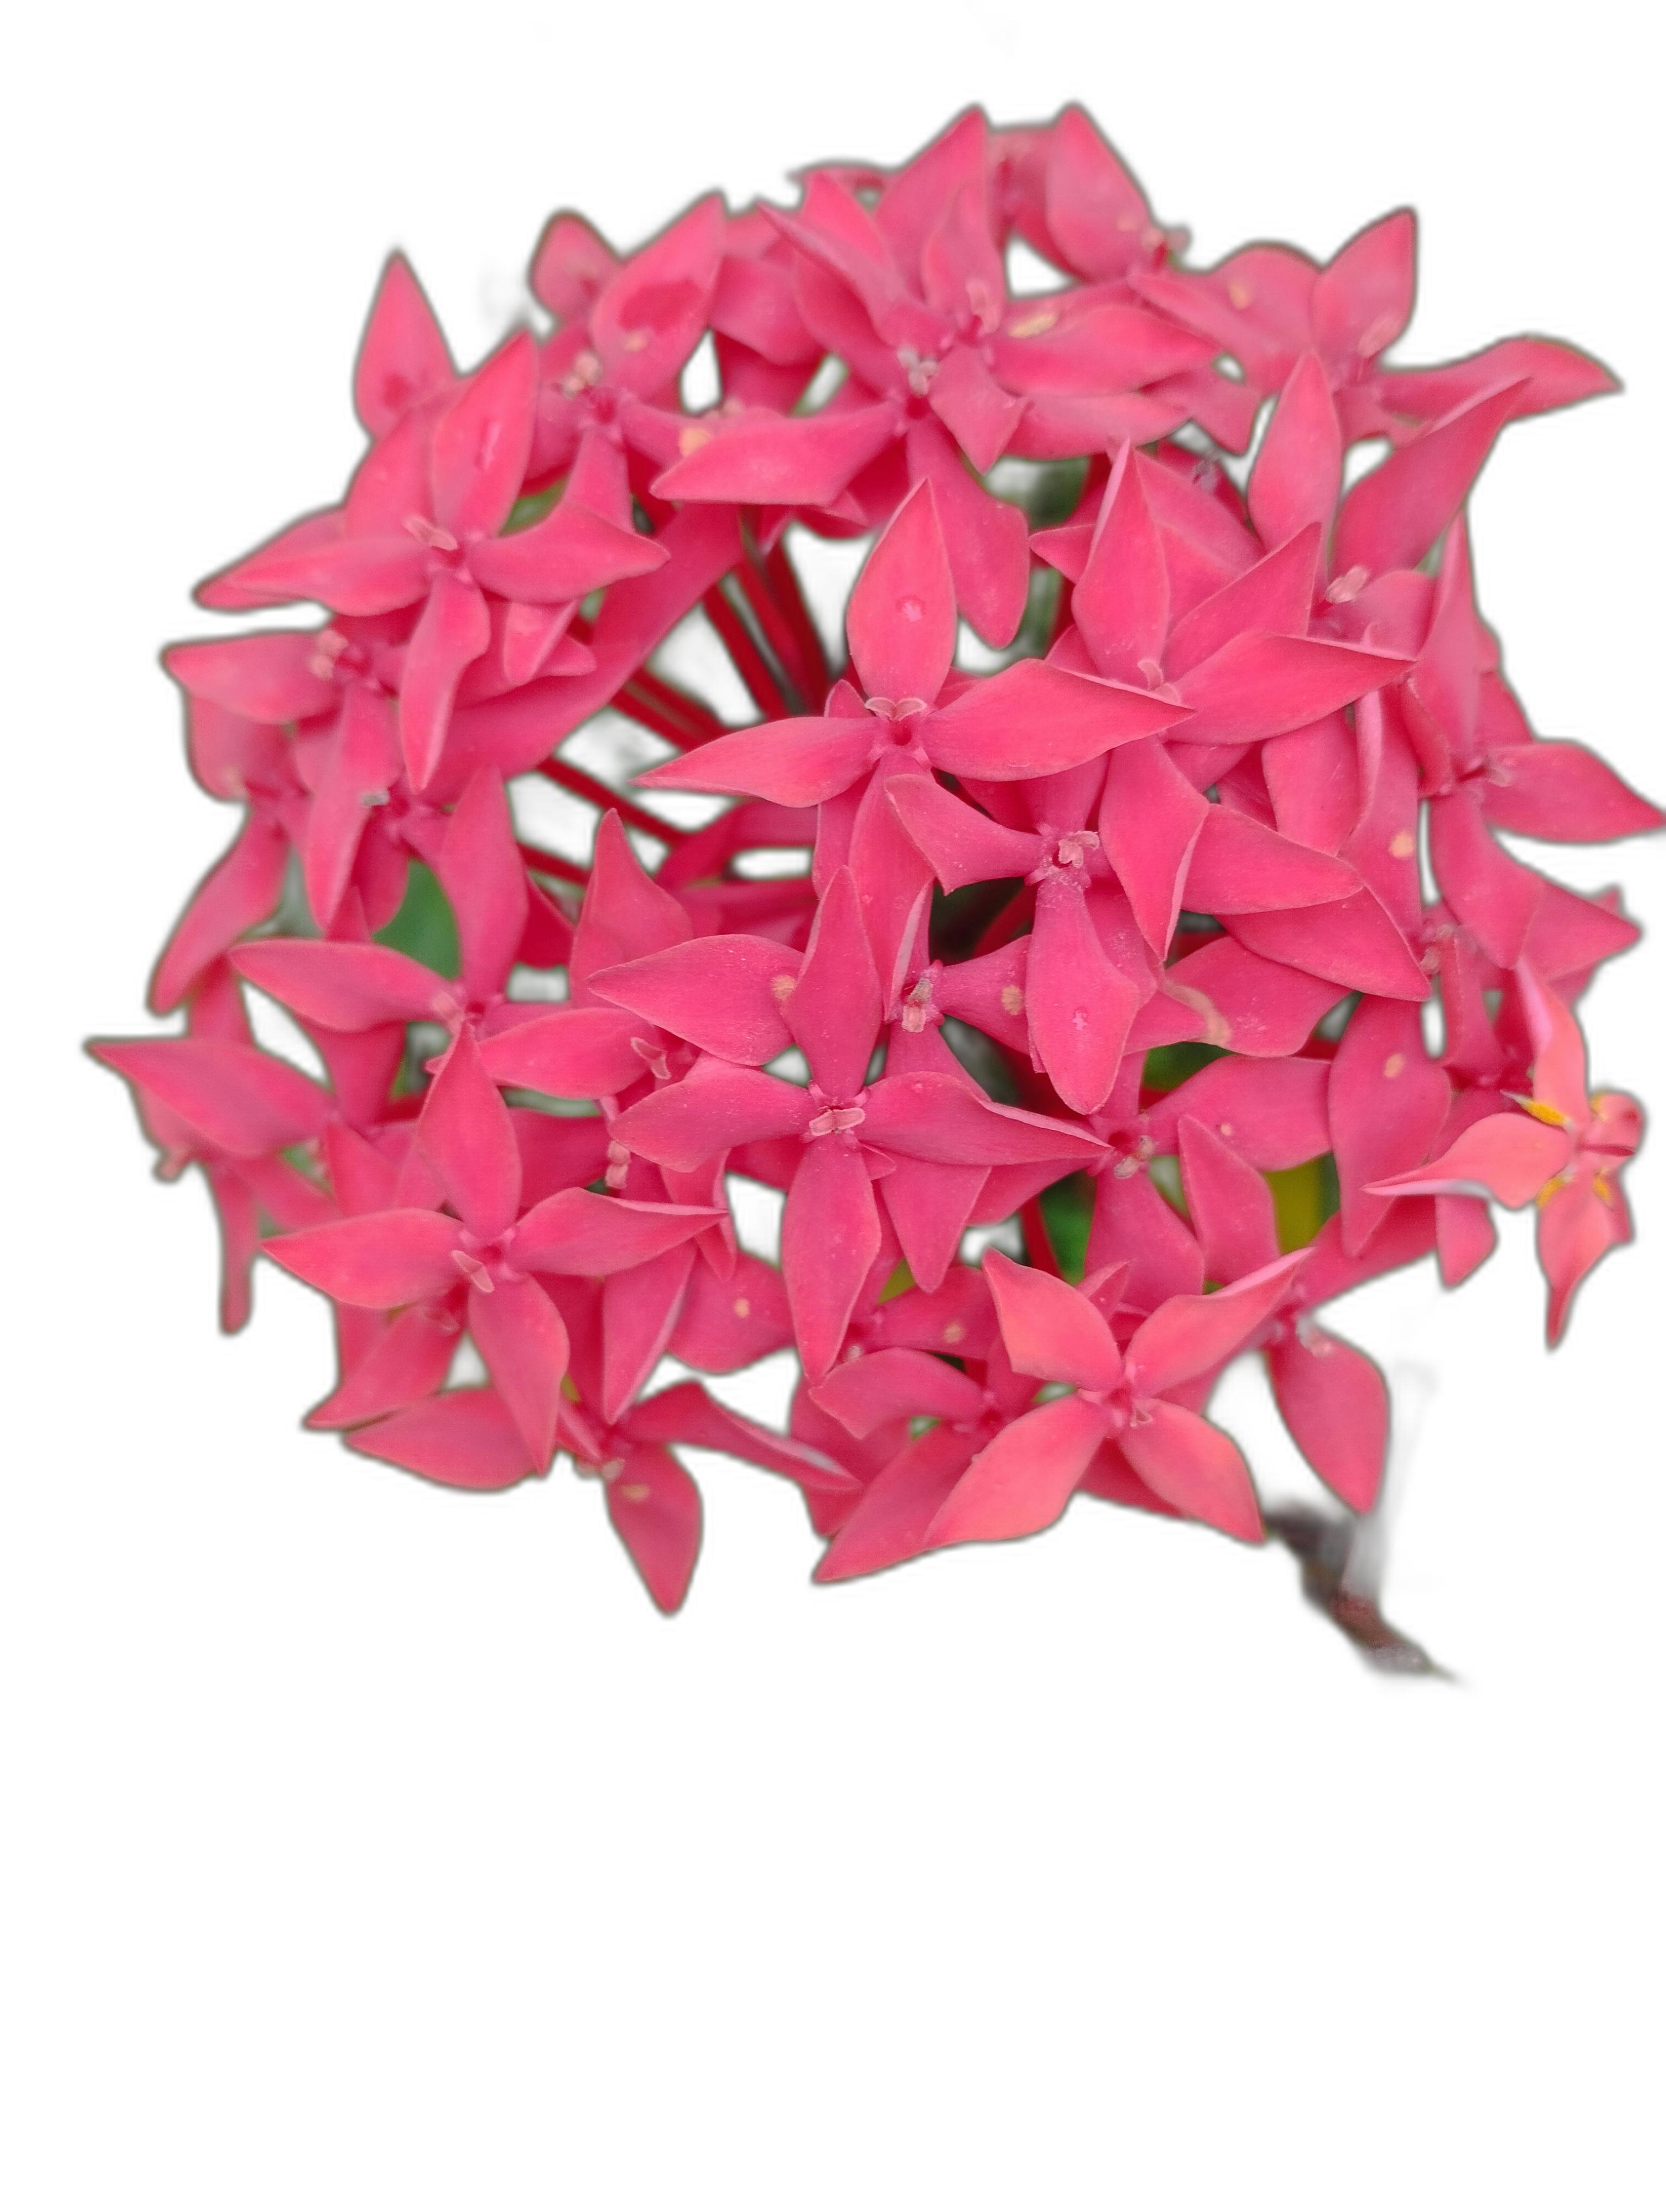
Label: Jungle geranium